The Man of the Forest (1921 film)

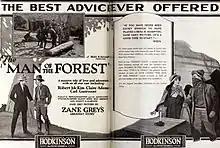

Man of the Forest is a 1921 American silent Western film directed by Howard Hickman and starring Carl Gantvoort, Claire Adams and Robert McKim.